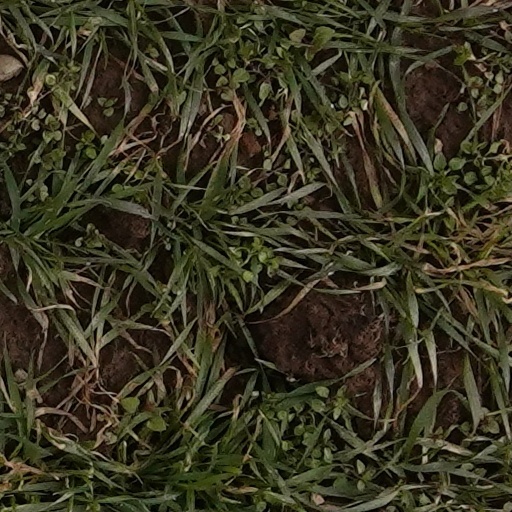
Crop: wheat